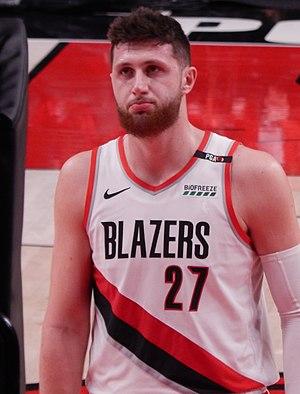
Jusuf Nurkić, né le 23 août 1994, à Živinice, en Bosnie-Herzégovine, est un joueur bosnien de basket-ball. Il évolue au poste de pivot.